Short Sharp Shock (film)

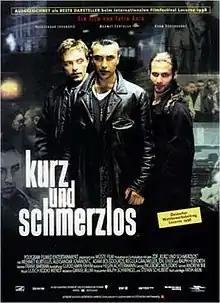

Short Sharp Shock is a 1998 film directed by Turkish-German director Fatih Akın.